TiddlyWiki

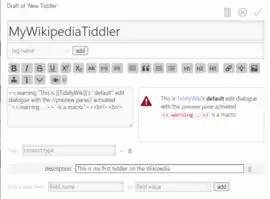
A standard tiddler edit dialogue box on TiddlyWiki 5.2.0

TiddlyWiki is a personal wiki and a non-linear notebook for organising and sharing complex information. It is an open-source single page application wiki in the form of a single HTML file that includes CSS, JavaScript, embedded files such as images, and the text content. It is designed to be easy to customize and re-shape depending on application. It facilitates re-use of content by dividing it into small pieces called "Tiddlers".